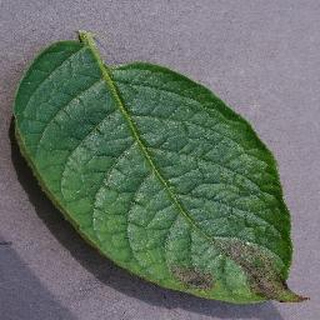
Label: potato_late_blight